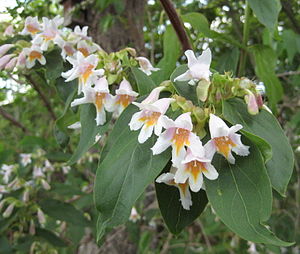
Dipelta / Galleri
D. floribunda.
Dipelta er en lille slægt med 3-4 arter, som er udbredt i Kina. Det er løvfældende buske med kortstilkede blade, som har hel eller svagt tandet rand. Blomsterne sidder samlet i endestillede aks eller toppe på kortskud, der blev dannet året før. Blomsterne er klokkeformede og svagt uregelmæssige, dvs. tolæbede. De 4-5 kronblade er rosenrøde eller lysegule på ydersiden. Frugten er en kapsel med to frø.